The Other Woman (Lost)

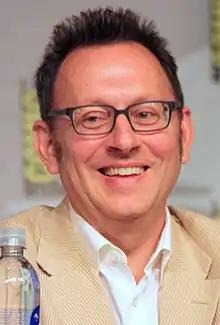
Critics agreed that Emerson's performance was a highlight of the episode.

"The Other Woman" was watched live or recorded and watched within five hours of broadcast by 13.008 million viewers in the United States, ranking seventh for the week in television programs with the most viewers and achieving a 5.4/13 in the coveted adults aged eighteen to forty-nine demographic. Including those who watched within seven days of broadcast, the episode was watched by a total of 14.933 million American viewers; this number went toward the season's average. 1.439 million Canadians watched it, making "Lost" the eighth highest-rated show of the week. In the United Kingdom, 1.1 million people viewed the episode. The episode brought in 691,000 viewers in Australia, placing it as the twenty-second most watched show of the night.